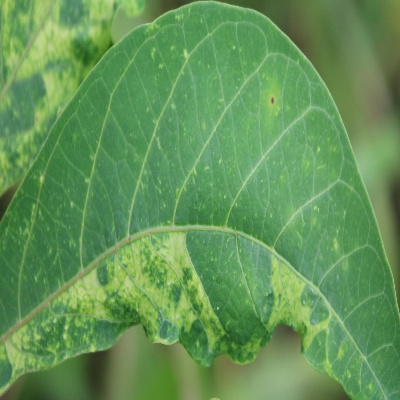
Crop: Cassava
Condition: mosaic